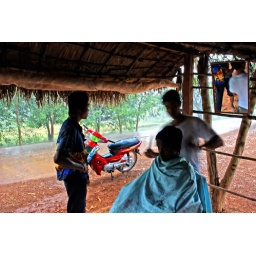
A road side barber shop 60 km south of Siem Reap, Cambodia.This is the motorcycle we travelled around on.